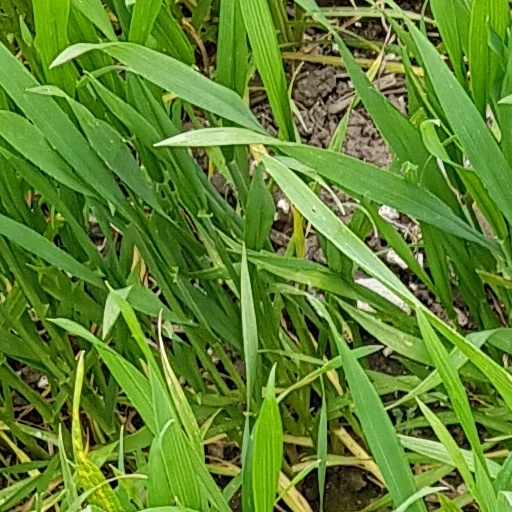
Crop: wheat